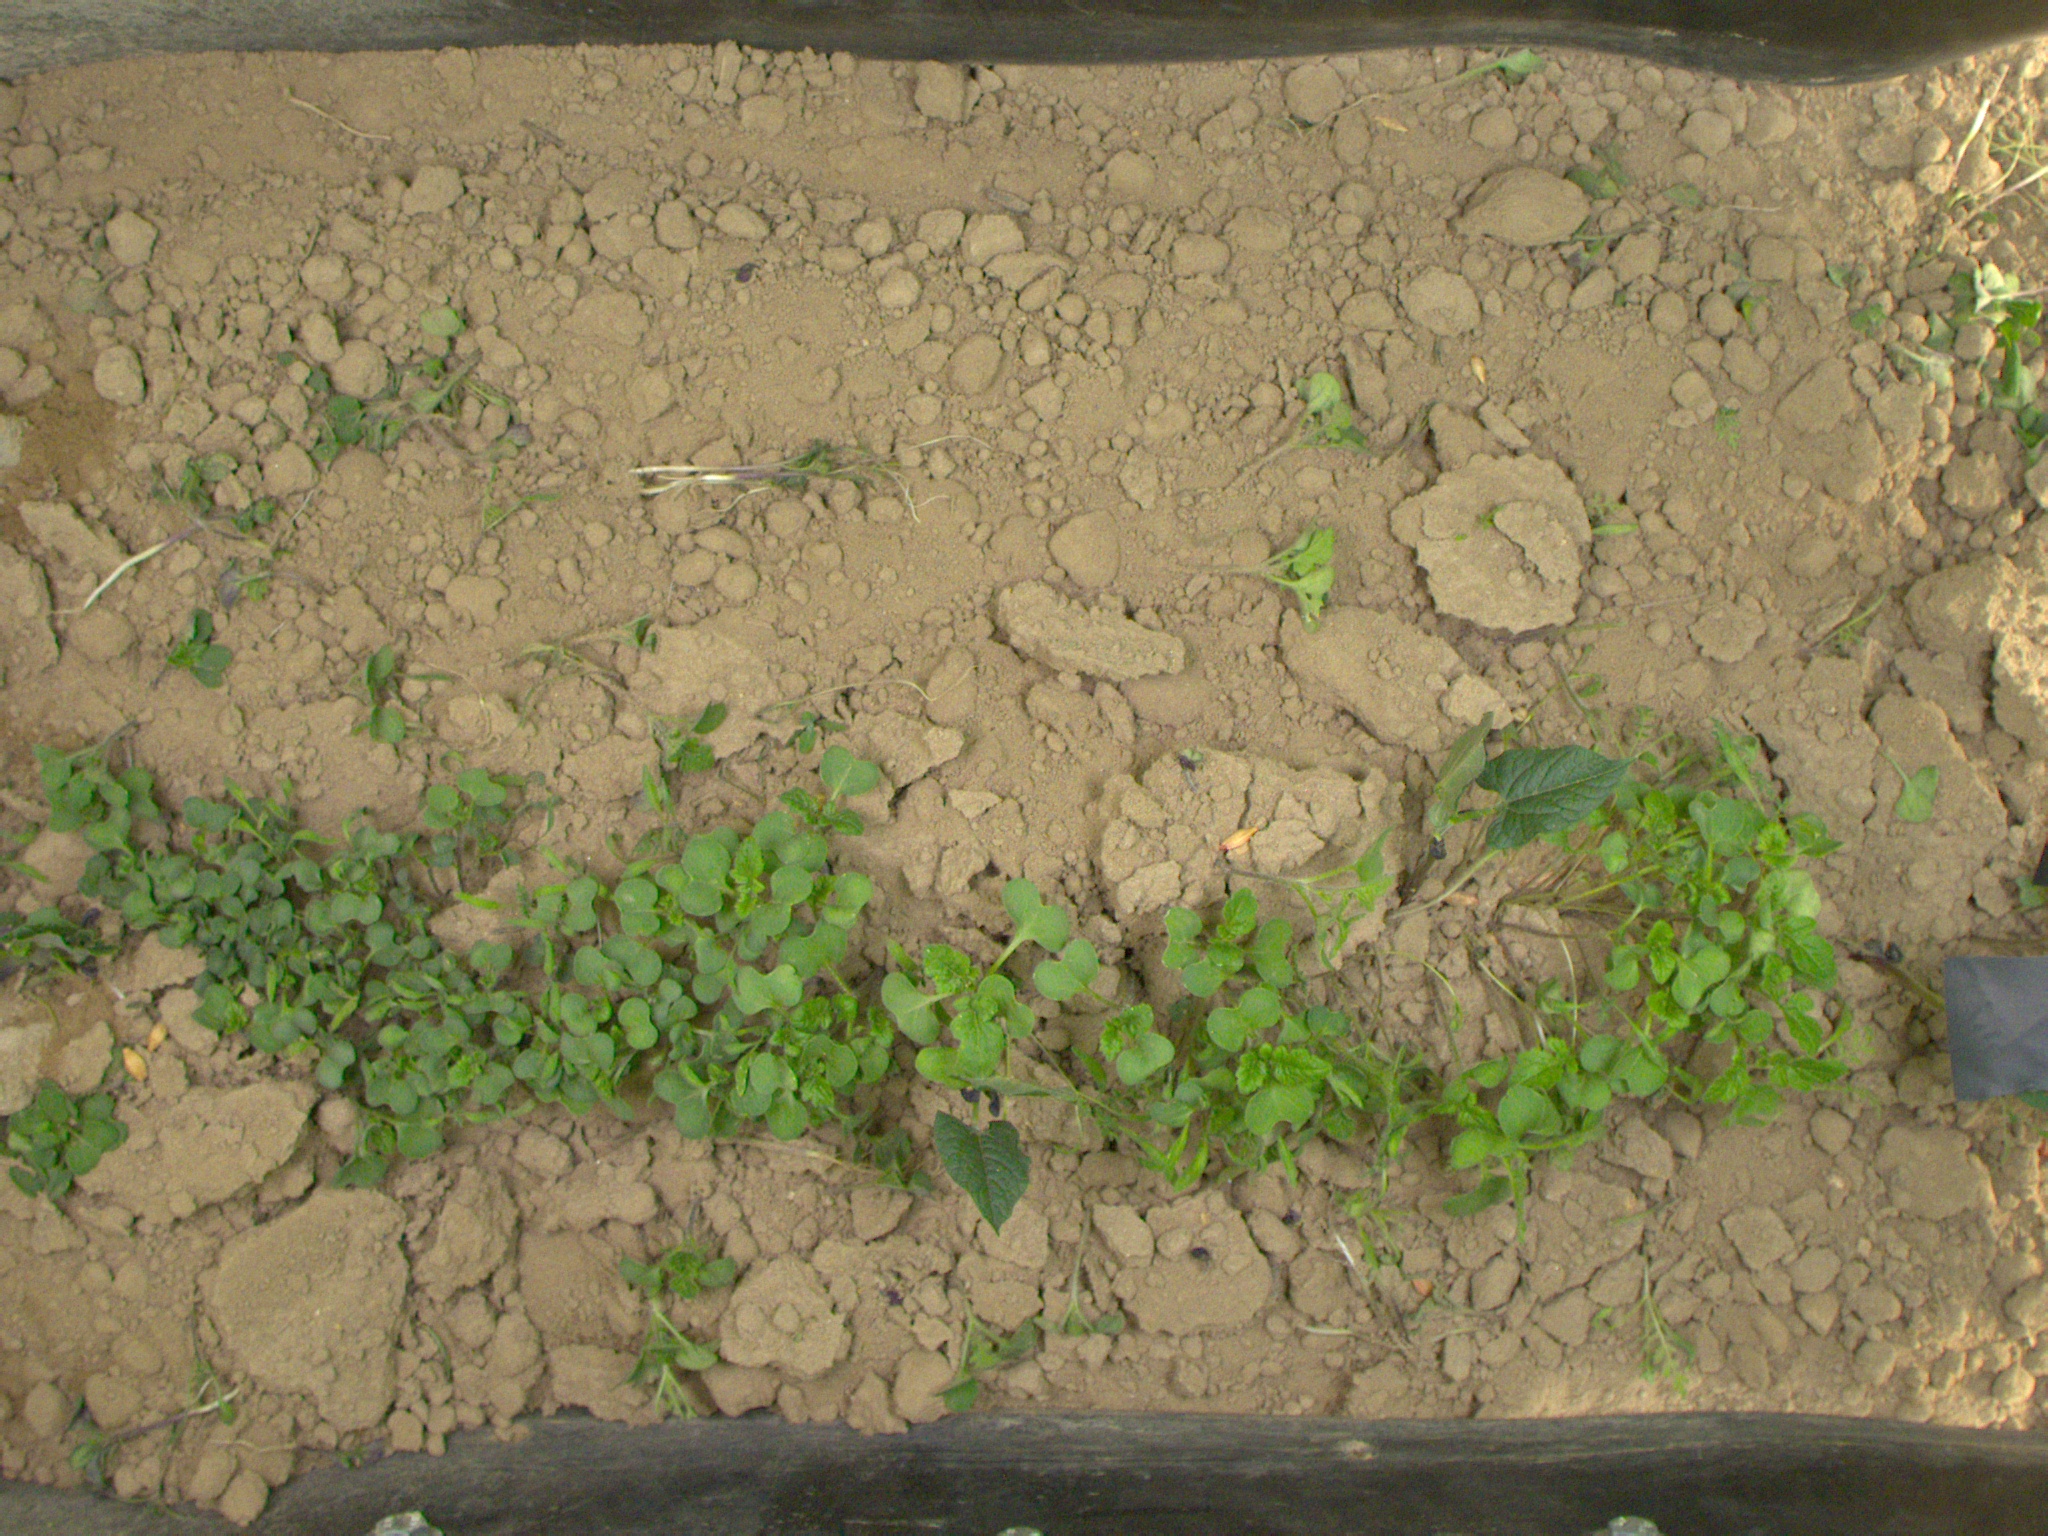
Crop: bean
Objects: bean, bean, stem_bean, stem_bean